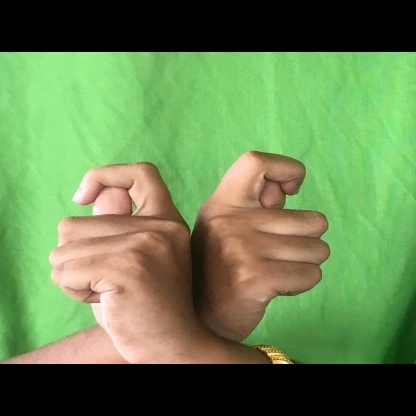
Mudra: Berunda